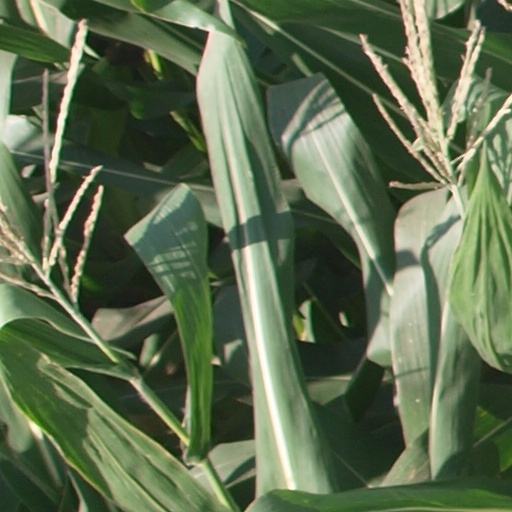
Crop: maize; corn